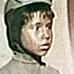
Age: 10